Realtek

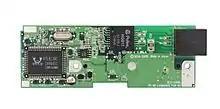
A RTL8139C chip as seen on a broadband adapter for a Sega Dreamcast video game console

Avance Logic, Inc. was a hardware manufacturer founded in 1991 in Fremont, California, and was most recently headquartered in San Jose, California. Avance Logic focused particularly on the development of low-cost, highly integrated electronic components for OEM manufacturers and was active in the areas of 2D graphics and audio. A 3D accelerator was developed in the mid-1990s, but it was not widely used. Avance Logic was acquired by Realtek as early as 1995 and was an independent subsidiary until the end of 2002, when the company was integrated into Realtek. Realtek's Audio Solutions are based on Avance Logic technology, which can also be recognized by the prefixes "ALG" (Avance Logic Graphics) and "ALS" (Avance Logic Sound).